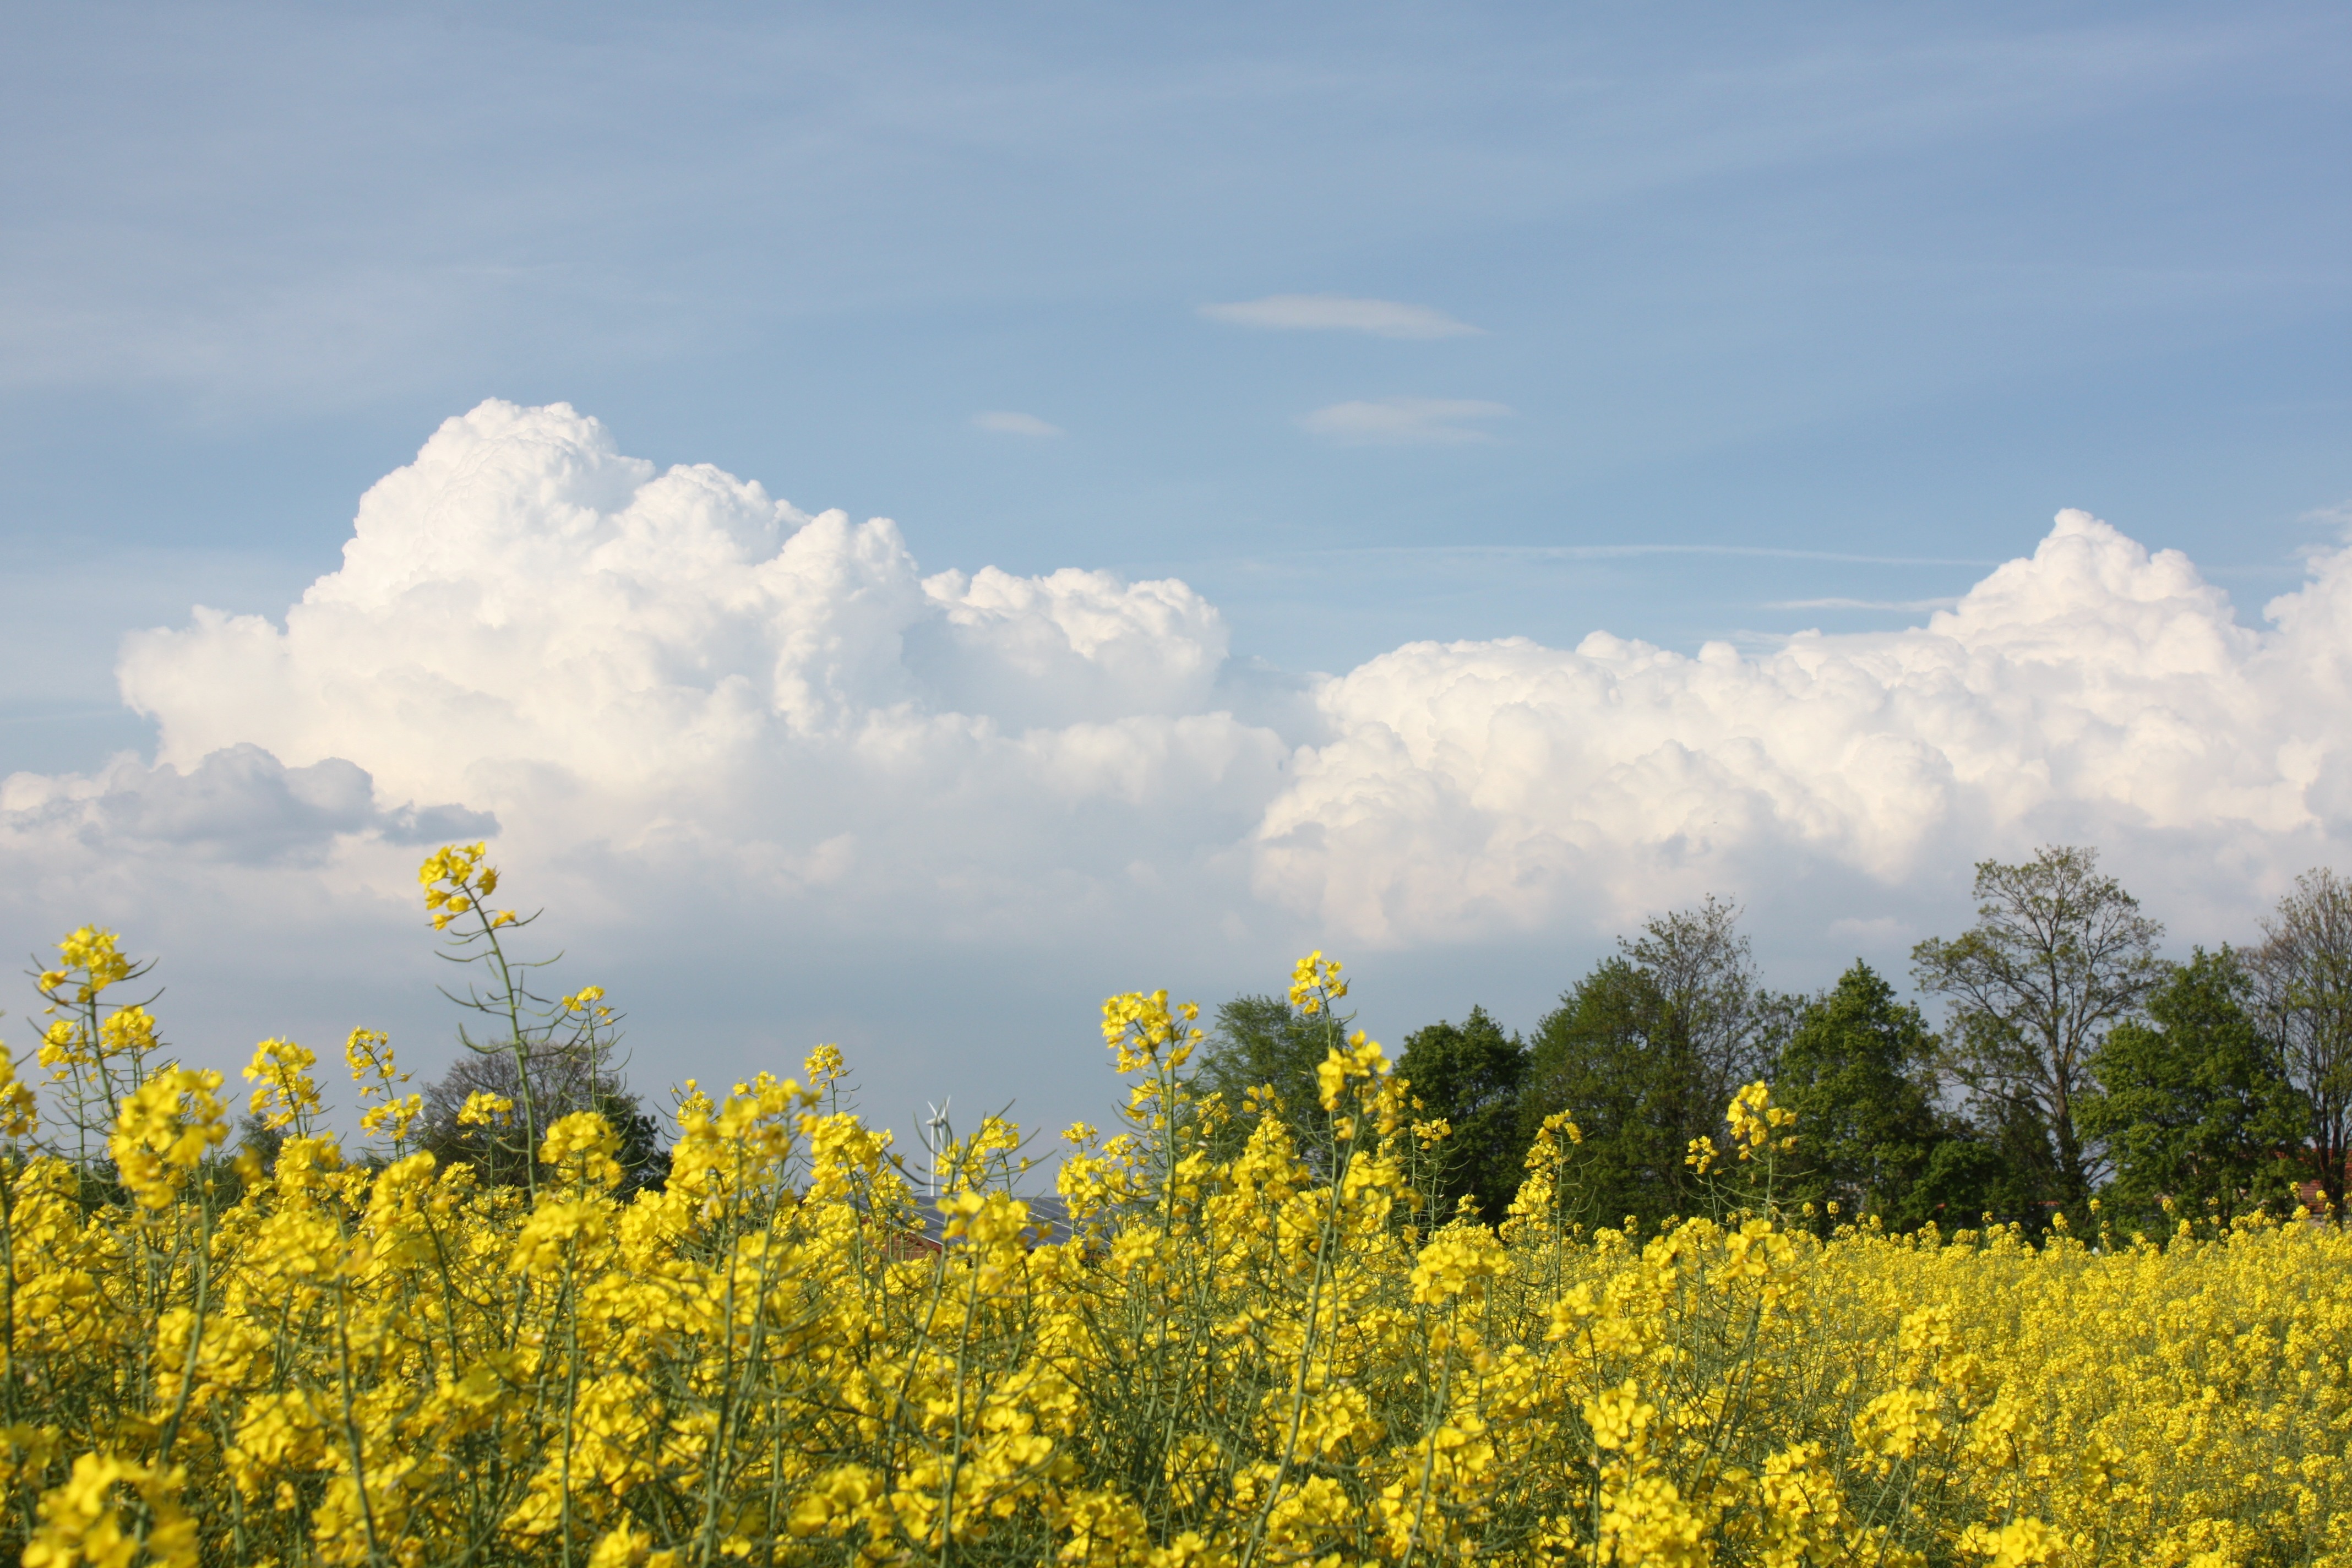
blossom, cloud, plant, sky, field, meadow, prairie, sunlight, flower, bloom, food, produce, vegetable, crop, blue, yellow, agriculture, rapeseed, wildflower, trees, clouds, canola, brassica, rural area, oilseed rape, flowering plant, field of rapeseeds, grass family, land plant, mustard plant, mustard and cabbage family